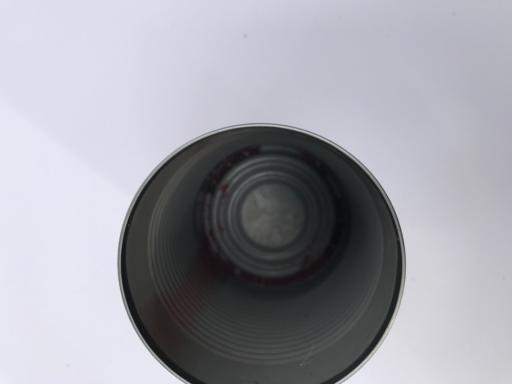
Waste category: metal